Gwendolyn Ann Smith

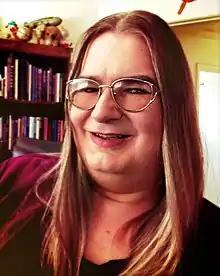
Smith in 2017

Gwendolyn Smith (born 22 July 1967) is an American transgender woman from the San Francisco Bay Area who co-founded Transgender Day of Remembrance, a day to memorialize people who have been killed as a result of transphobia. "Trans/Active: A Biography of Gwendolyn Ann Smith" is a biography about Smith published in July 2017.